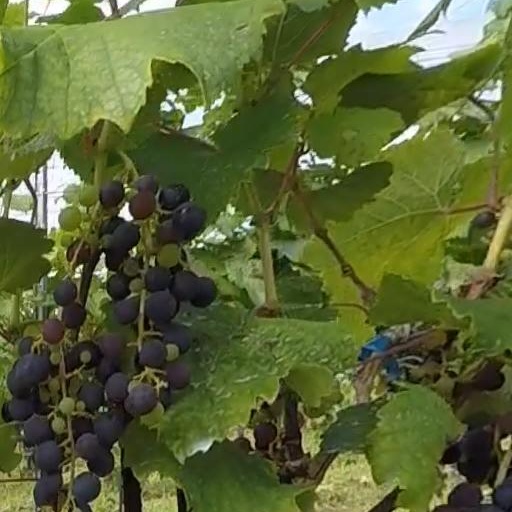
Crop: grape